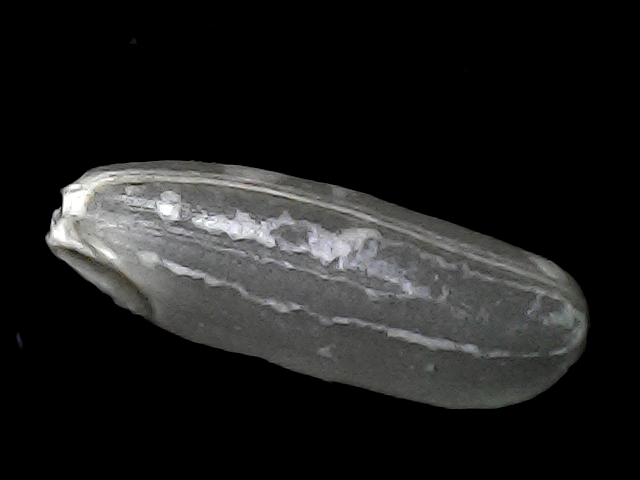
Rice variety: BD30